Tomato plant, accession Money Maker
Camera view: tilt-top (135 deg); turntable rotation: 0 degrees
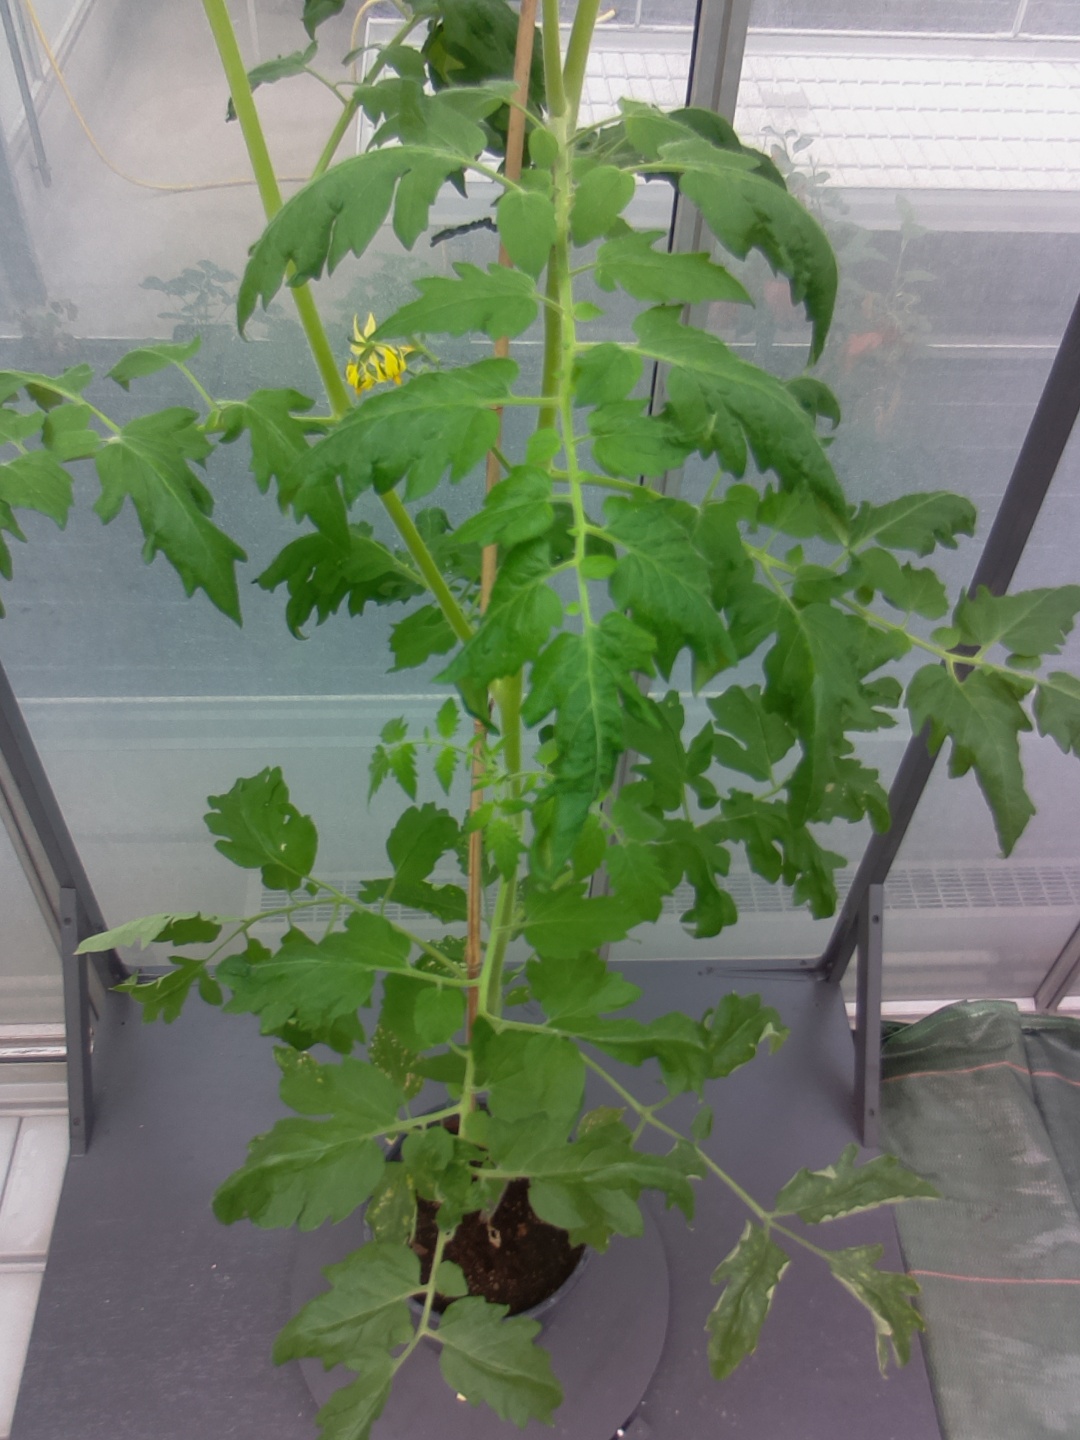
BBCH growth stage 68: Full flowering, 80%-90% of flowers open, more petals falling